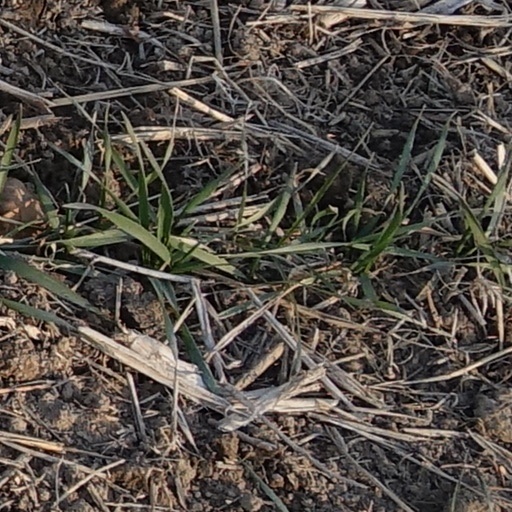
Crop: wheat